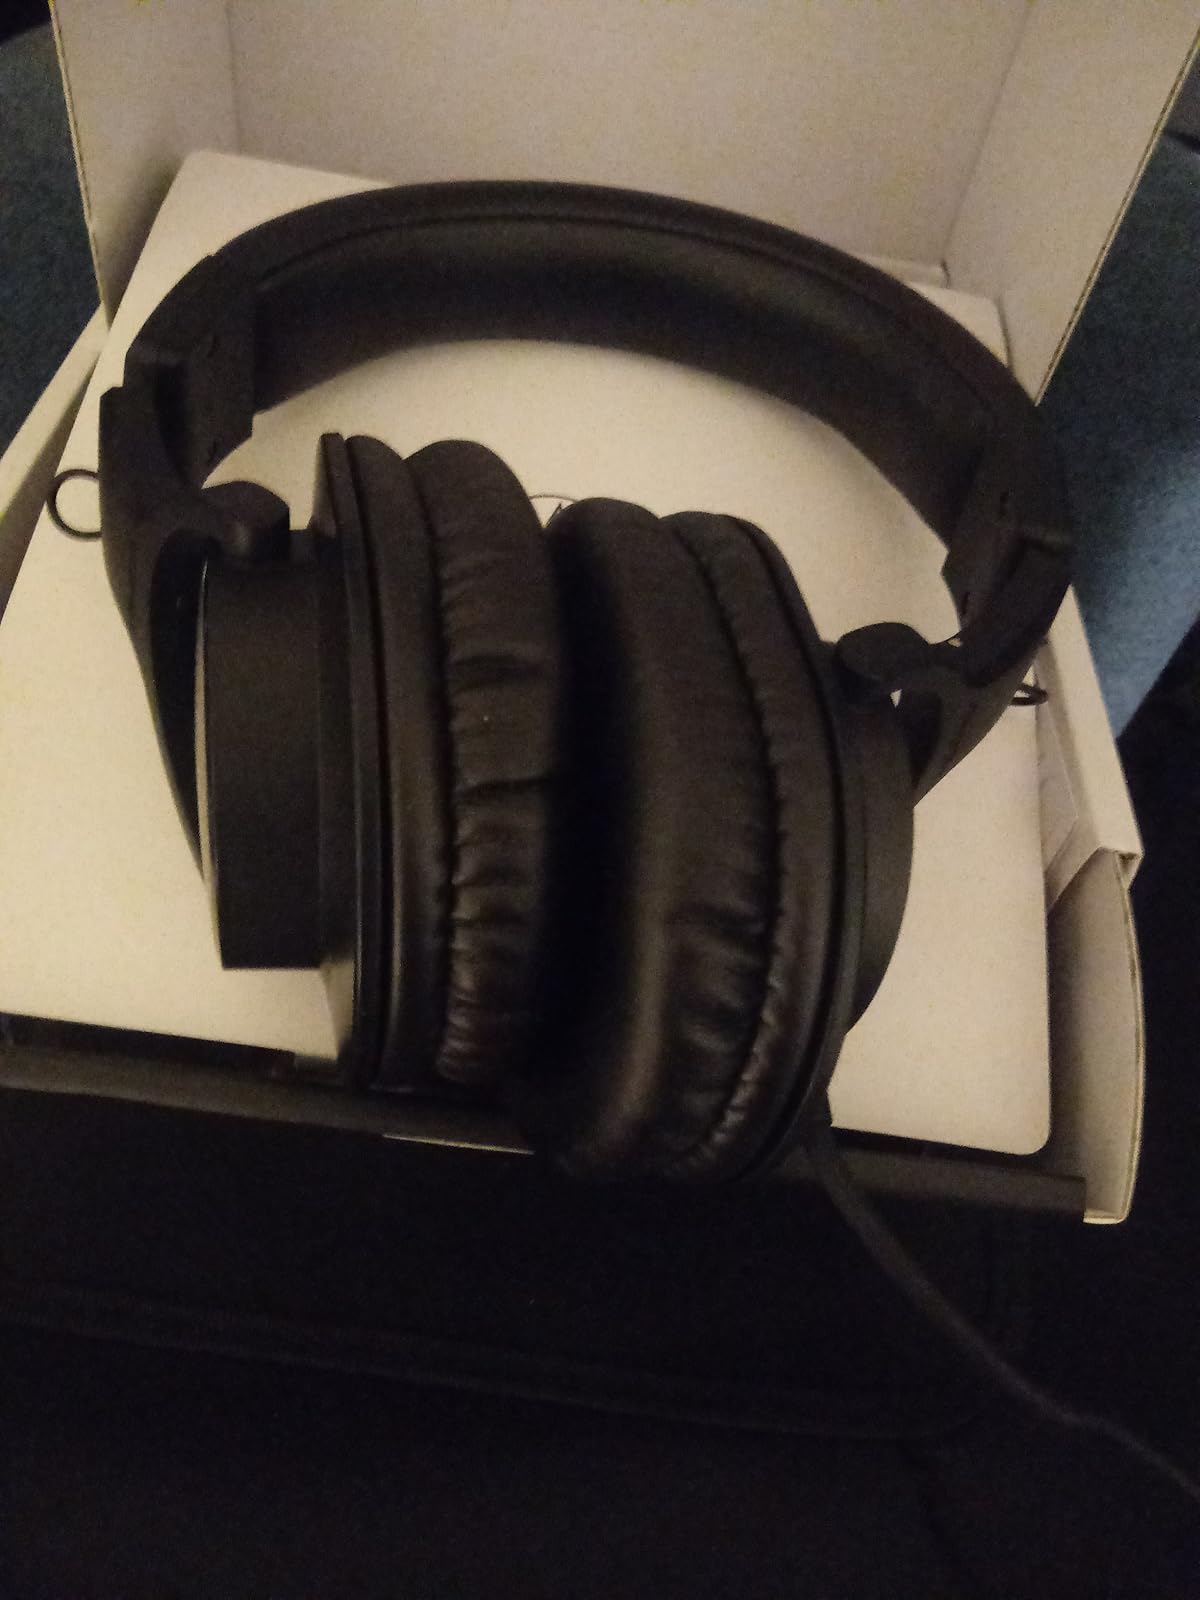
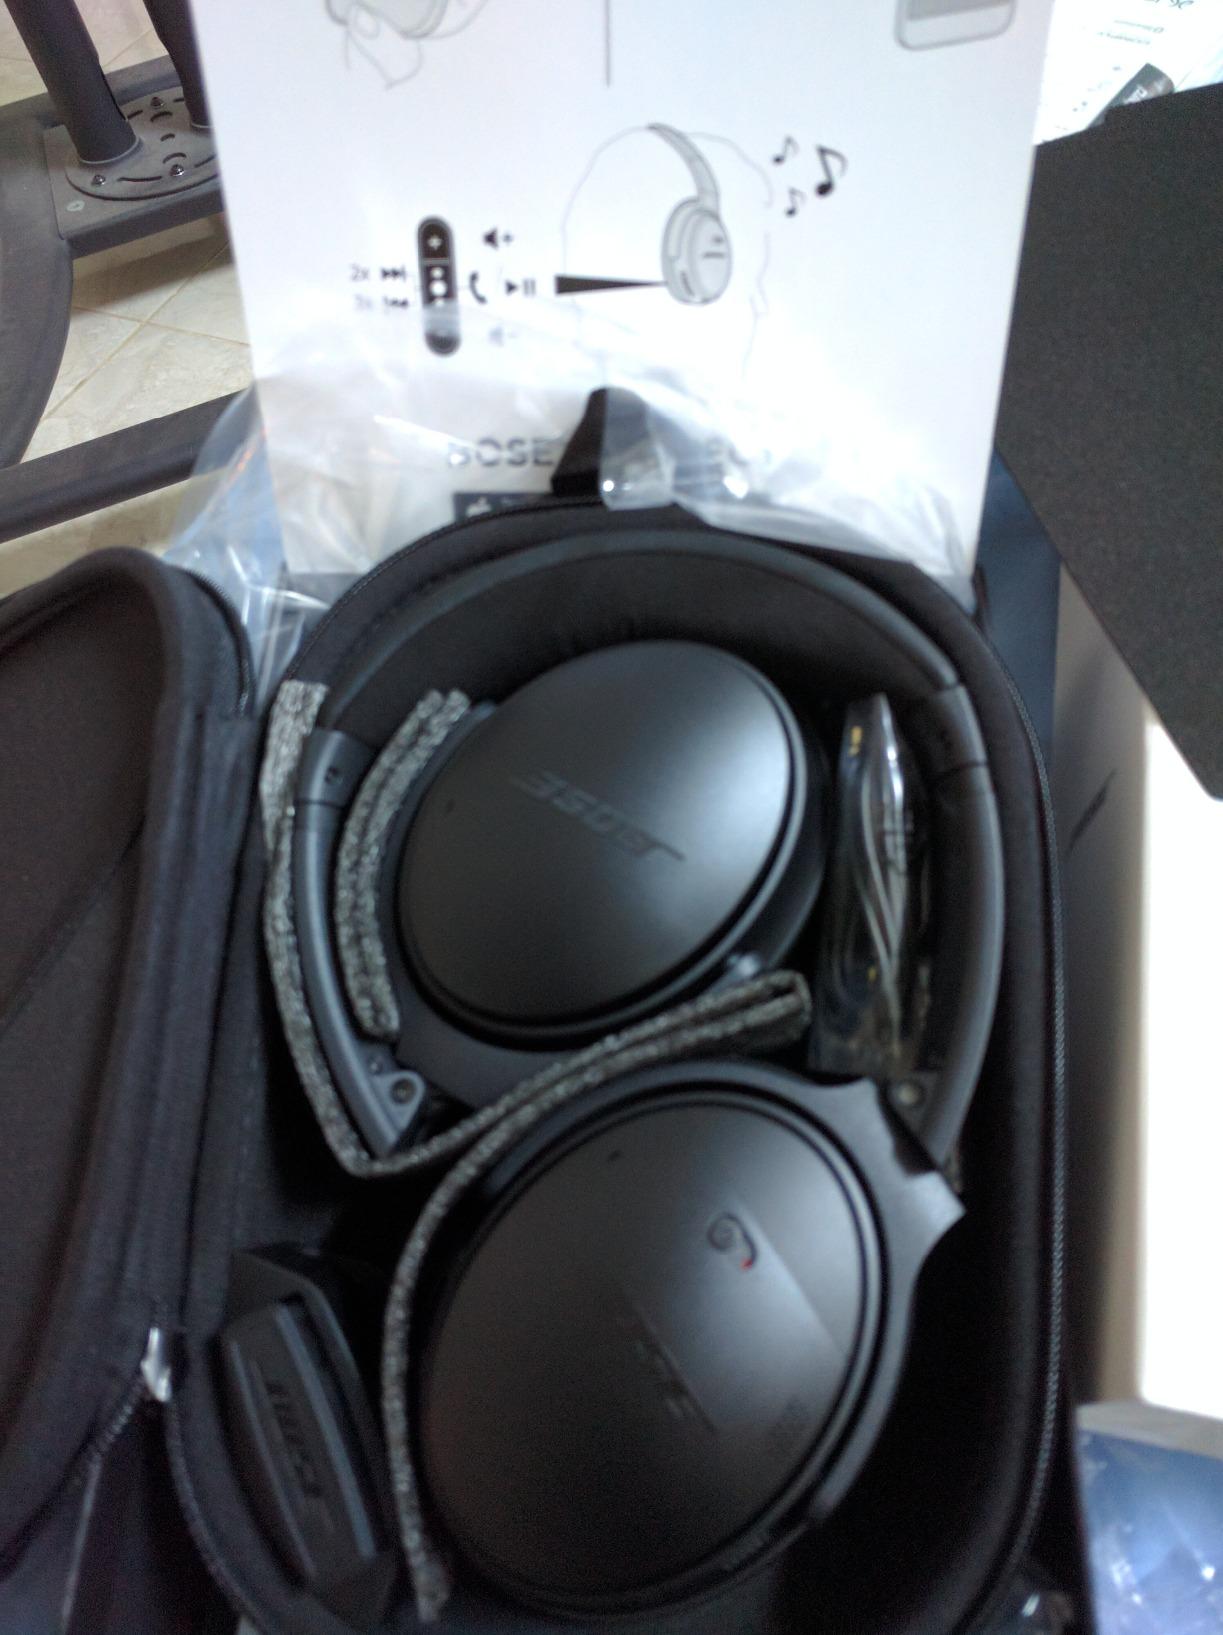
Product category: headphones
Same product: no